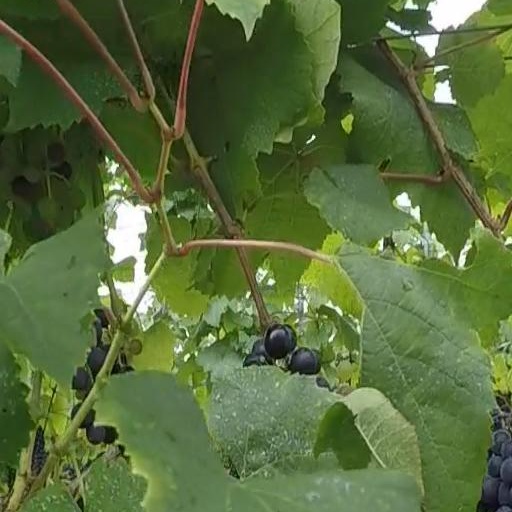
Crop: grape